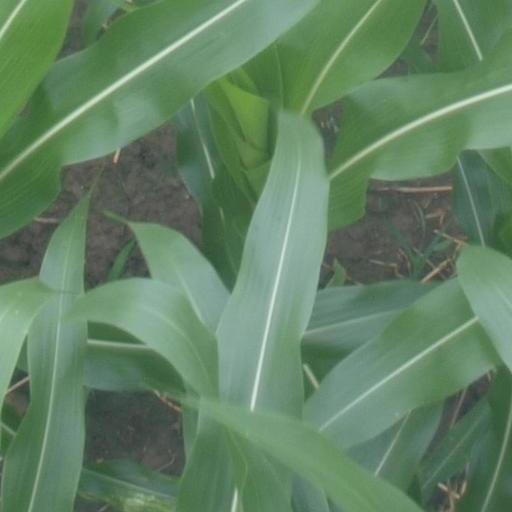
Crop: maize; corn